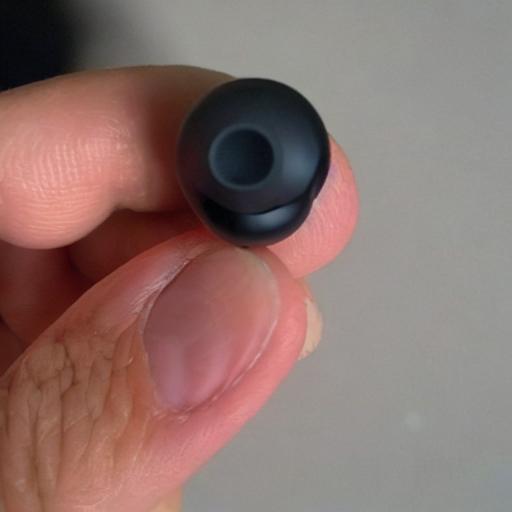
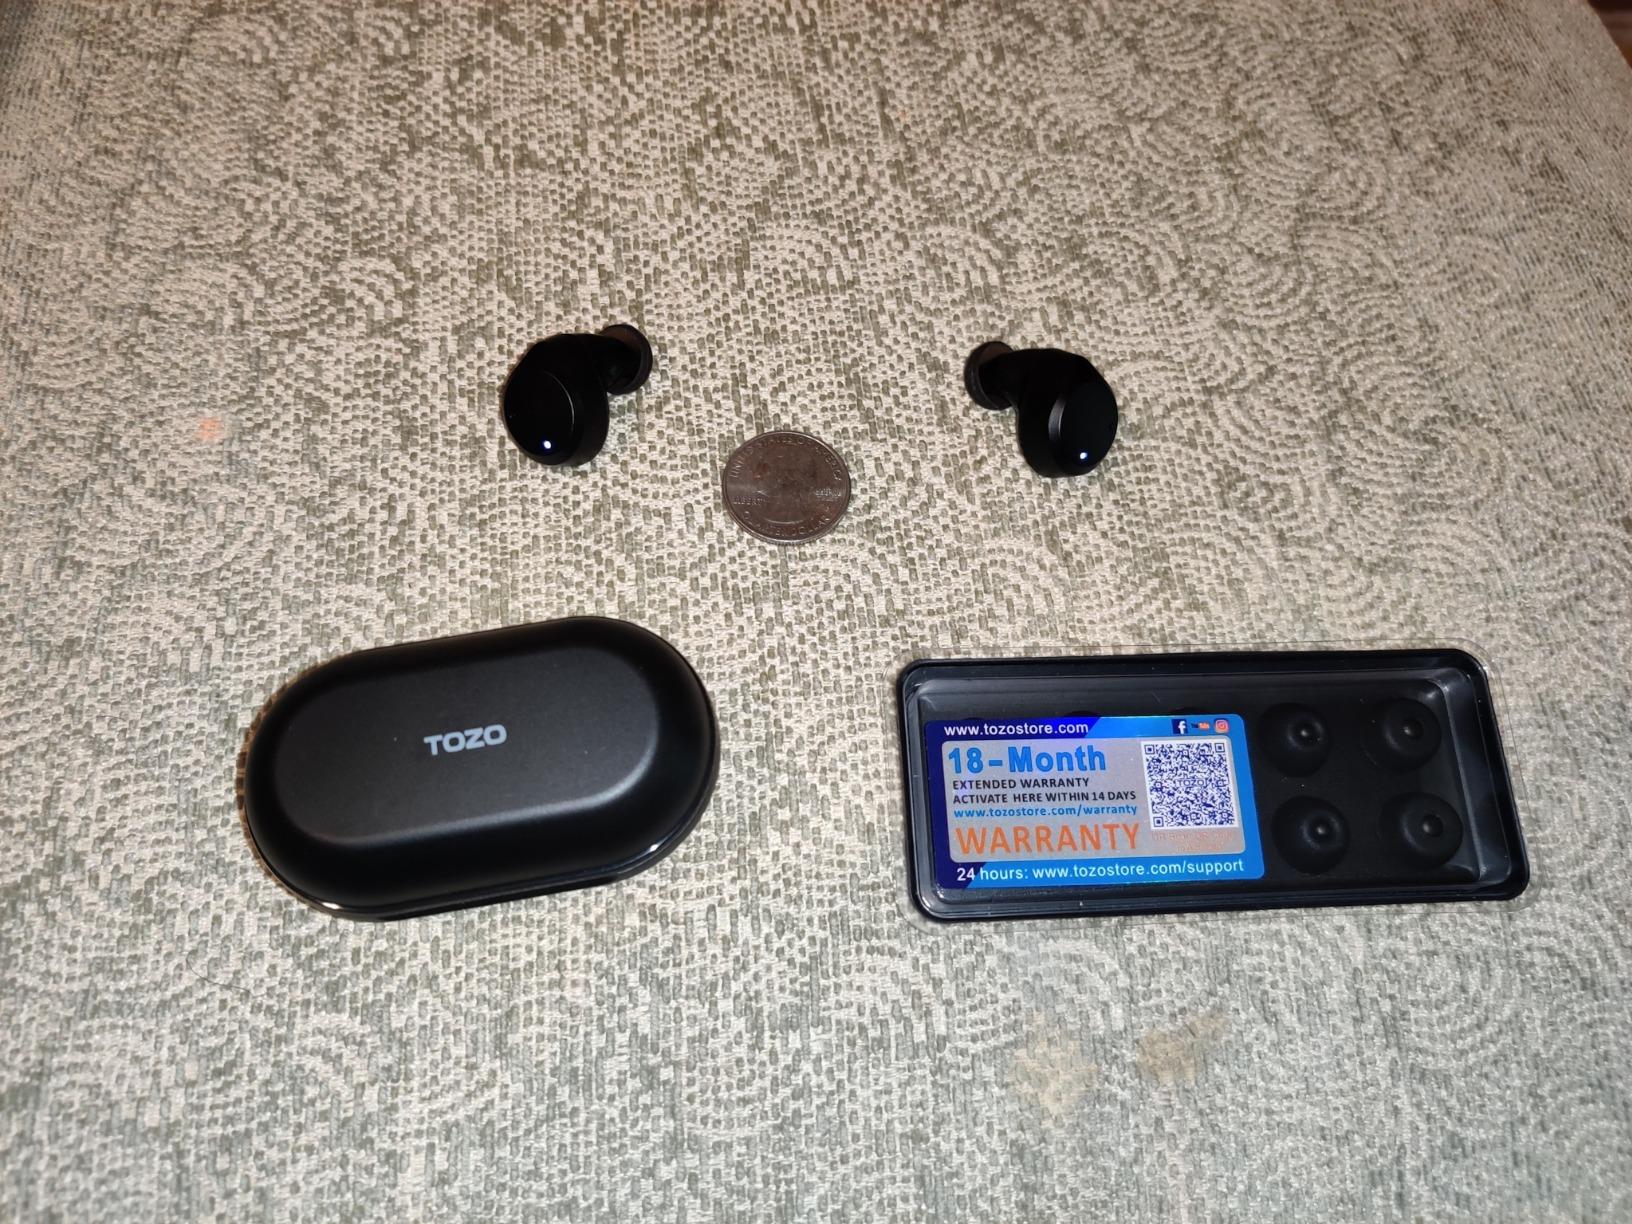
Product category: earbuds
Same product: no